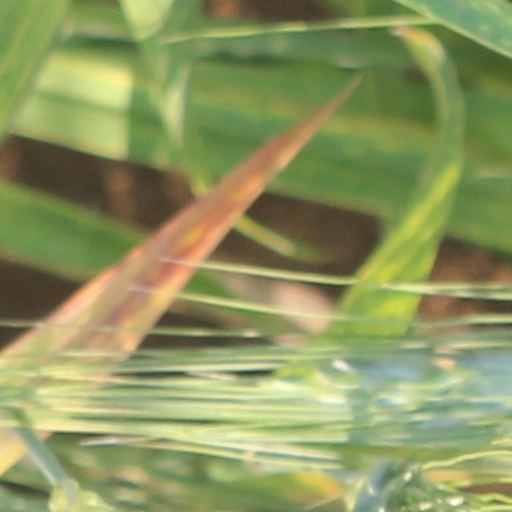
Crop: wheat